Xiongdi Gong

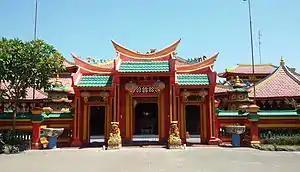
Caow Eng Bio Temple on Tanjung Benoa-Bali worships Xiongdi Gong

Xiongdi Gong (Hanzi=兄弟公; pinyin="xiōngdì gōng"; Hokkien=Ya Ti Kong) or 108 Saints (Hainan 108 Brothers) are the protector deities of seafarers. They are usually worshiped along with Shui Wei Sheng Niang at Chinese temples near the sea by fishermen or seafarers. Their altar usually contains only one red faced scholar statue.